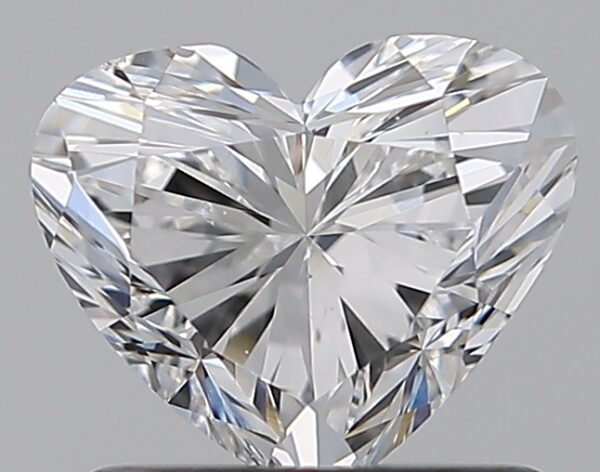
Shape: heart
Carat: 0.91
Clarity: VS2
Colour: E
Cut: EX
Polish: EX
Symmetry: VG
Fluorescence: F
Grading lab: GIA
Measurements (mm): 5.74 x 6.79 x 4.06